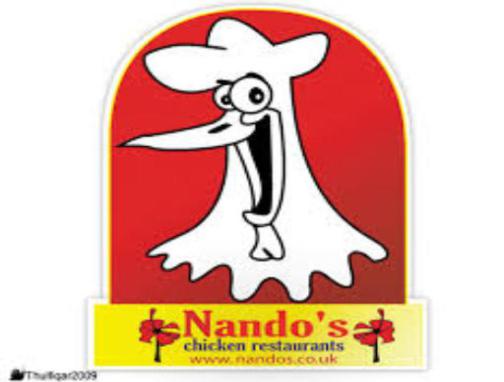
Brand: nandos
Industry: Food